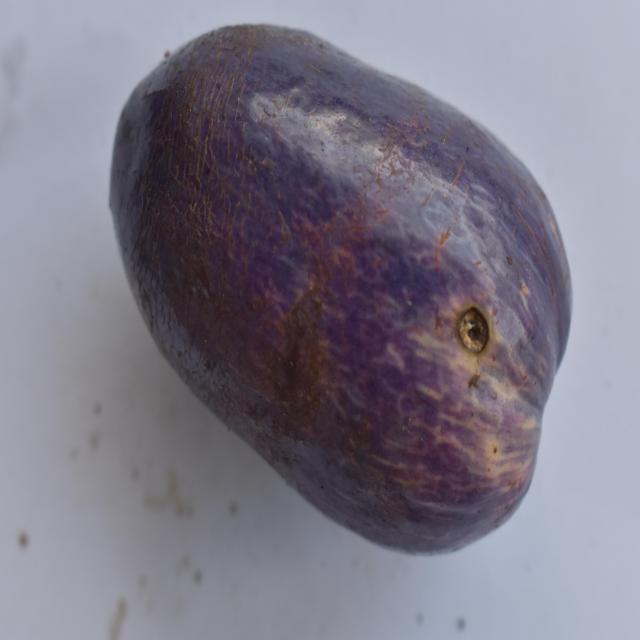
Plum grade: unaffected